Richard Ruck

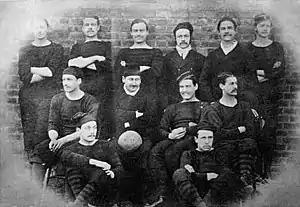
The Royal Engineers team of 1875. Ruck is on the left of the middle (seated) row.

At the Royal Military Academy, Ruck gained a reputation as an athlete, playing both cricket and rugby football and being a keen gymnast. On joining the Royal Engineers in 1871, he switched to association football. At this time, the Royal Engineers were among the top football teams in England, having reached the final of the first FA Cup tournament in 1872 and again two years later, finishing on both occasions as runners-up. Ruck played on the right of the half-backs and was described as a "good half-back, being a sure kick... using his weight well".